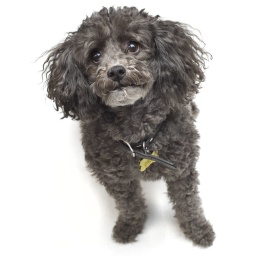
My puppy in the studio. Soft box overhead and strip light for fill